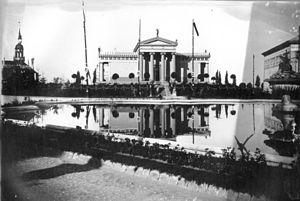
L'Exposition universelle de Galicie à Lviv, ou Exposition nationale de Galicie, est une exposition qui s'est déroulée du 5 juin au 10 octobre 1894 à Lviv, capitale du Royaume de Galicie et de Lodomérie, dans l'Empire autro-hongrois. L'exposition, organisée en l'honneur du centième anniversaire du soulèvement de Kościuszko de 1794, avait pour dessein de faire découvrir au public les progrès scientifiques et les avancées en matière technologique et industrielle, mais également de mettre en lumière des réalisations dans le domaine de l'art, de la culture et du sport.